Ragia Omran

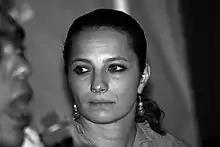
Lawyer Ragia Omran

Ragia Omran is a human rights activist, lawyer and feminist. She was awarded the Robert F. Kennedy Human Rights Award. She has campaigned against female genital mutilation and defended political protesters during the Arab Spring protests.